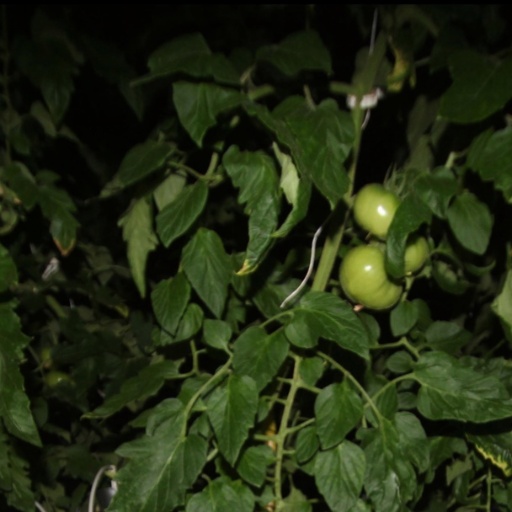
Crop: tomato